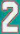
Number: 2